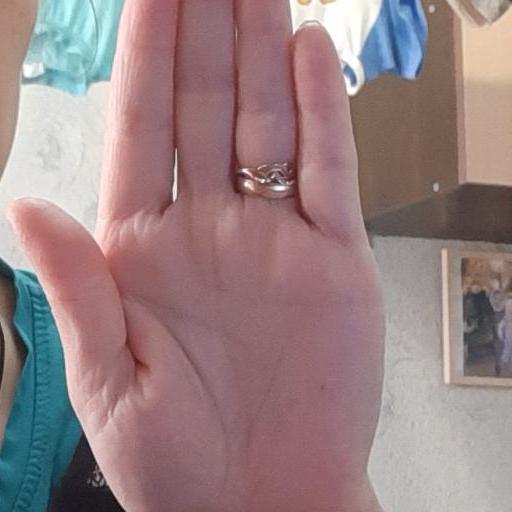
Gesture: stop